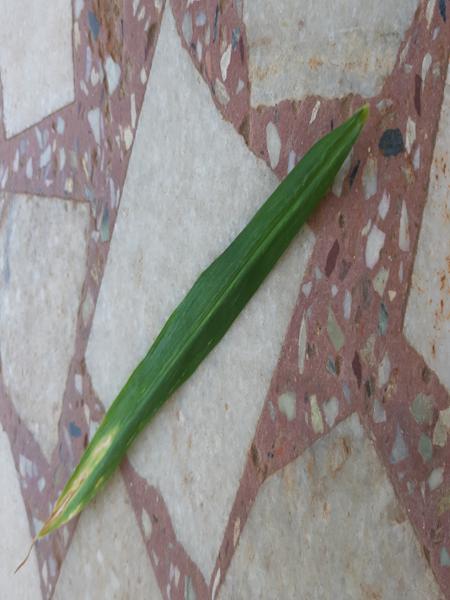
Plant: Ginger